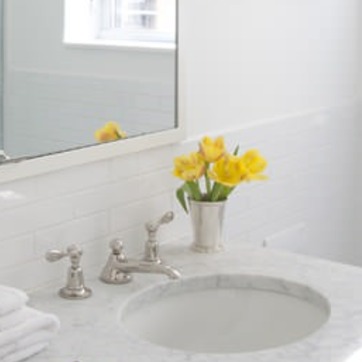
Material: foliage